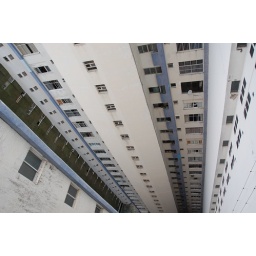
The view from my bedroom window in Salvador.